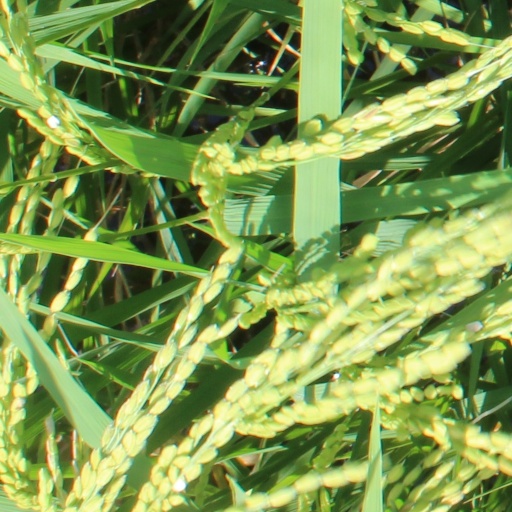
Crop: rice